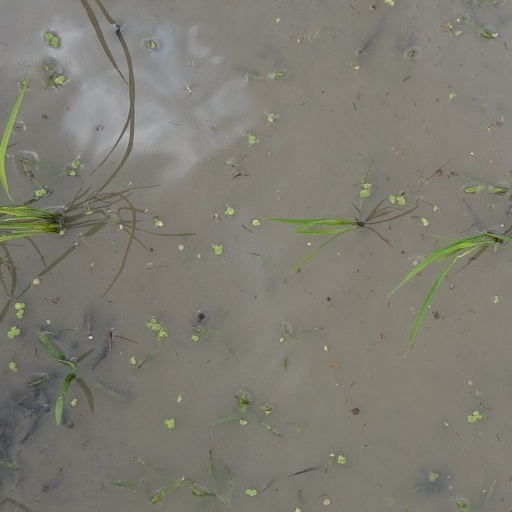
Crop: rice